Aoyagi Station

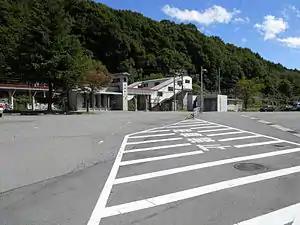
Aoyagi Station in October 2010

is a railway station on the Chūō Main Line in the city of Chino, Nagano, Japan, operated by East Japan Railway Company (JR East).